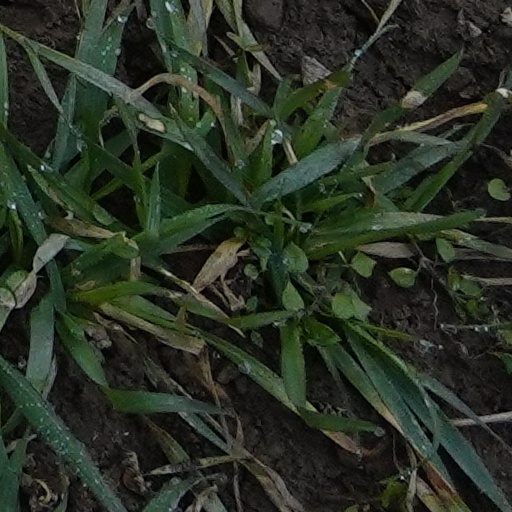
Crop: wheat